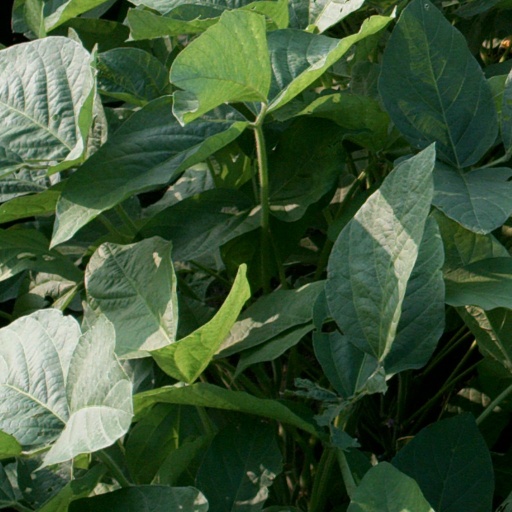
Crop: soybean